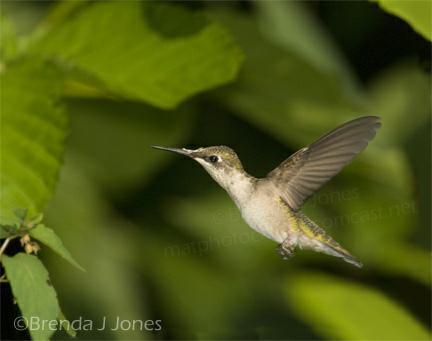
A photo of a rufous hummingbird